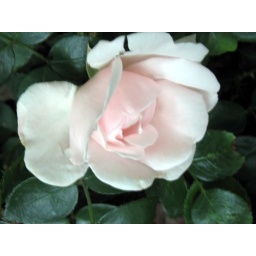
This is my pink rose in my garden.